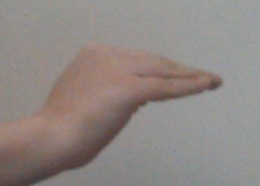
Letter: haa